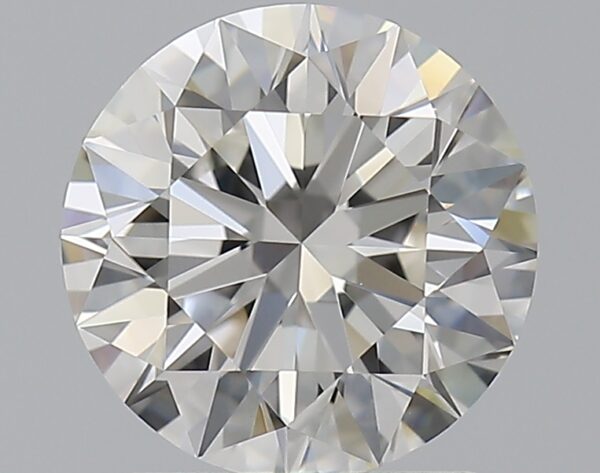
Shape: round
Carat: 1.5
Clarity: VVS1
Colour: G
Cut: EX
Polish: EX
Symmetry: EX
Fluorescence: M
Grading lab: GIA
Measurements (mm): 7.27 x 7.31 x 4.54